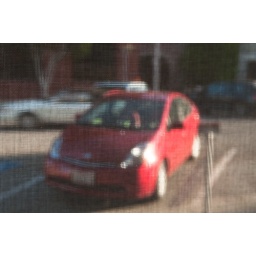
A red Toyota Prius hybrid in San Francisco, California seen through a window shade. No filter applied.